C-segment

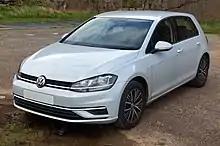
Volkswagen Golf

According to 2011 sales, compact cars are currently the second segment in Europe after the subcompact one (which in Europe corresponds to A-segment + B-segment), with approximately 3 million units sold.